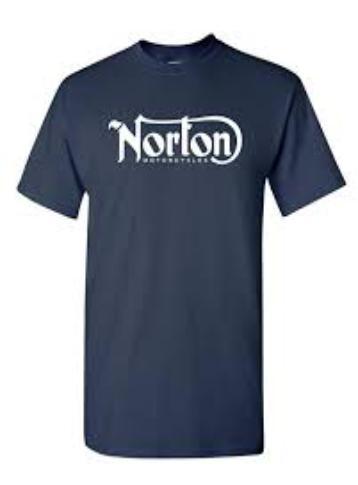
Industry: Necessities